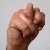
The image shows a hand gesture representing the letter 'N' in Indian Sign Language.